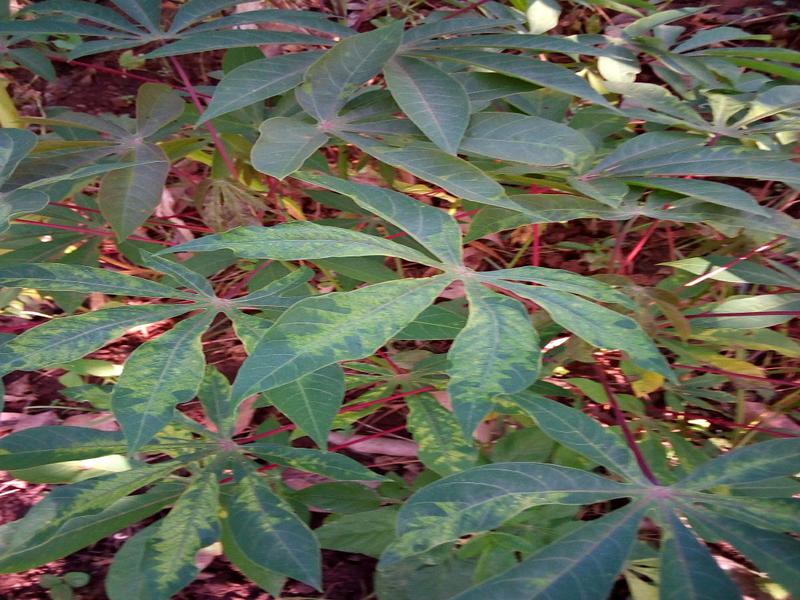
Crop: cassava
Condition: mosaic_disease